Mike Simpson

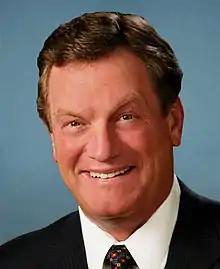
Simpson during the 113th Congress

In October 2013, Simpson voted to end the United States federal government shutdown of 2013.